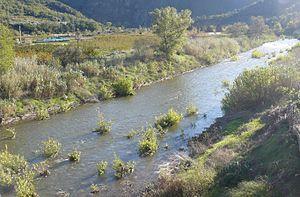
Rivière le Boulés vue de Bouleternère.
Le Boulès ou Bolès est une rivière française des Pyrénées-Orientales en région Occitanie et un affluent du fleuve la Têt.
Liste des fleuves, rivières et autres cours d'eau qui parcourent en partie ou en totalité le département des Pyrénées-Orientales. La liste présente les cours d'eau, généralement de plus de 10 km de longueur sauf exceptions, par ordre alphabétique, par fleuves et bassin versant, par station hydrologique, puis par organisme gestionnaire ou organisme de bassin.